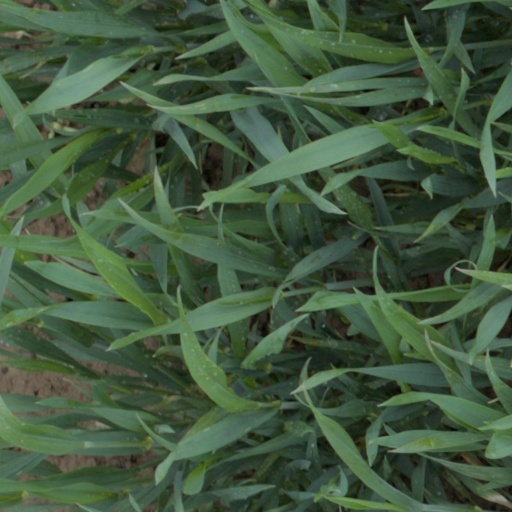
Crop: wheat